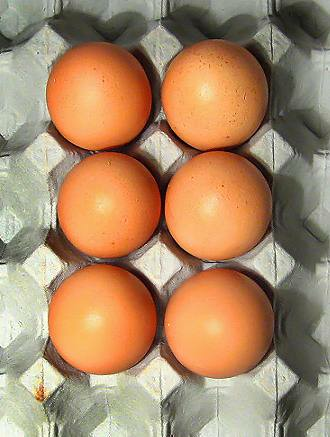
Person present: No